Sky position (RA, Dec in degrees): 145.32, 5.583
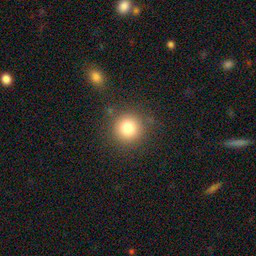
Galaxy morphology: Round Smooth Galaxies